11 Minutes (film)

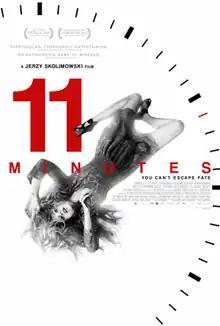
Theatrical release poster

11 Minutes is a 2015 thriller film written and directed by Jerzy Skolimowski. It stars Richard Dormer, Paulina Chapko, Wojciech Mecwaldowski, Andrzej Chyra, Dawid Ogrodnik, Agata Buzek, Piotr Glowacki, Mateusz Kościukiewicz, Ifi Ude, Jan Nowicki, Anna Maria Buczek, and Lukasz Sikora. Set in Warsaw, it tells the story of multiple people's lives over the course of eleven minutes in a single day. The film had its world premiere in the Competition section at the 72nd Venice International Film Festival on 9 September 2015. It was selected as the Polish entry for the Best Foreign Language Oscar at the 88th Academy Awards, but it was not nominated.